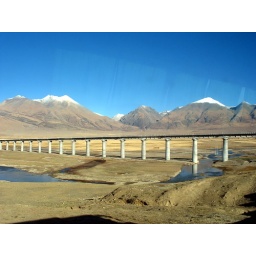
road in the sky